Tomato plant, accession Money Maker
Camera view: tilt-top (135 deg); turntable rotation: 0 degrees
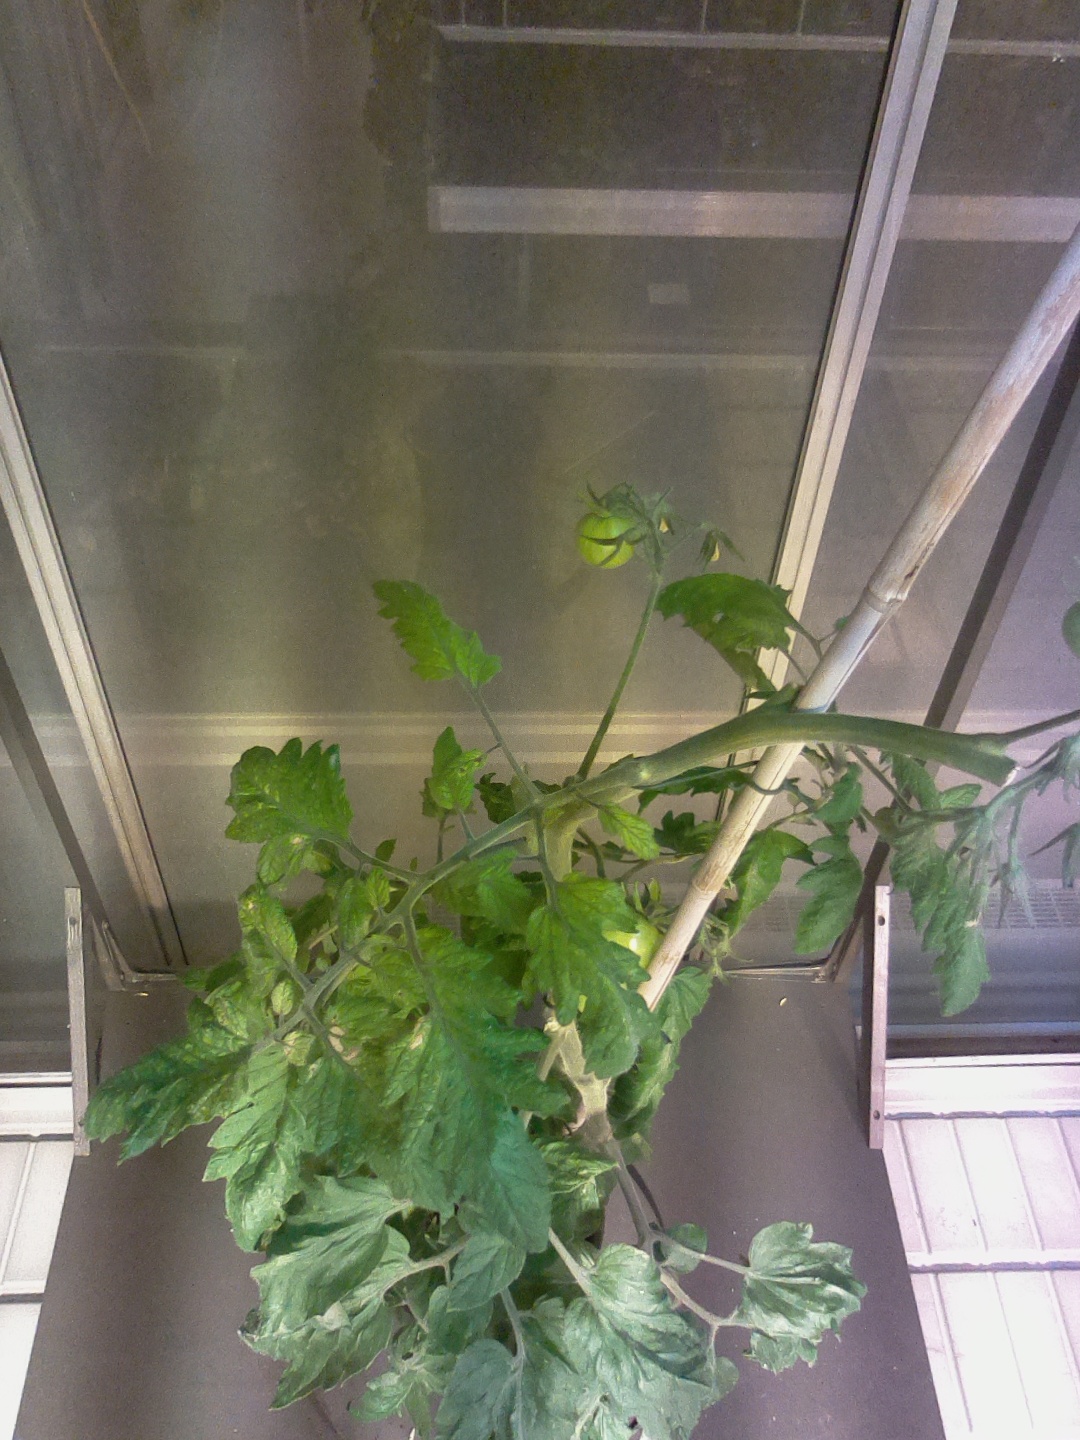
BBCH growth stage 79: 90% -100% of final fruit size